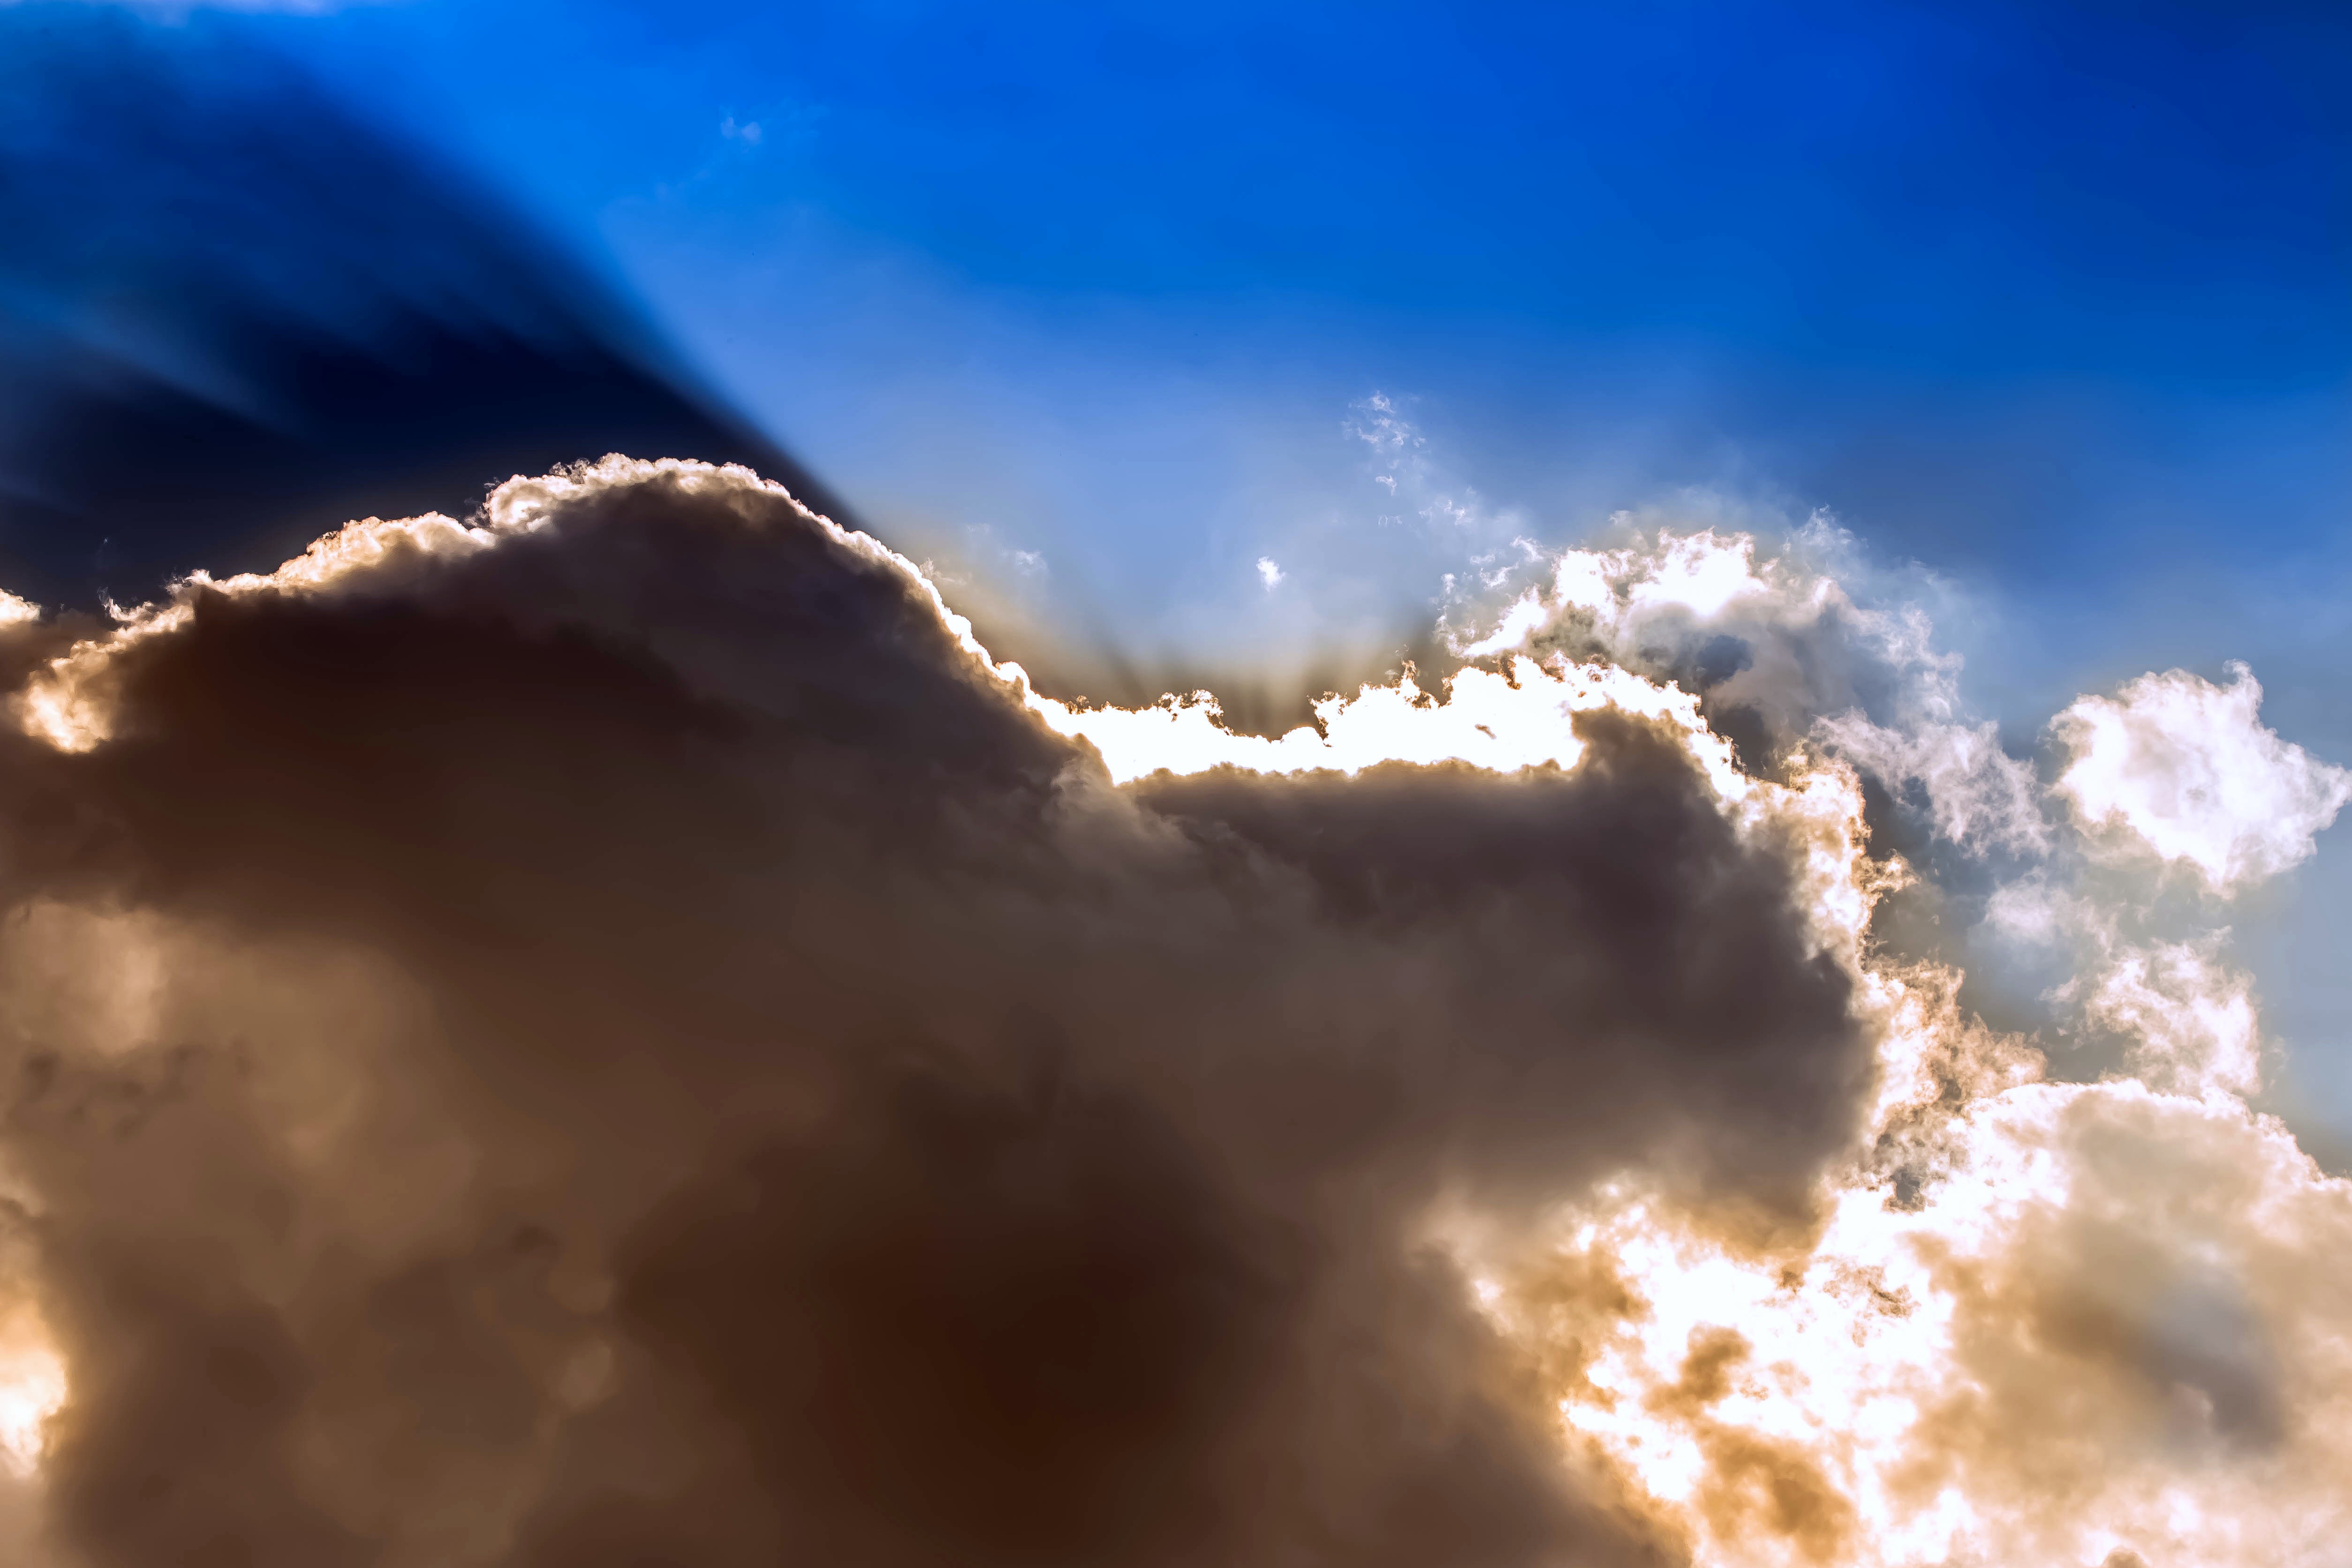
nature, cloud, sky, sun, sunlight, atmosphere, weather, cumulus, cloudscape, clouds, mood, sunbeam, dark clouds, clouds form, bright cloud, full of energy, meteorological phenomenon, atmosphere of earth